Santa Biondo

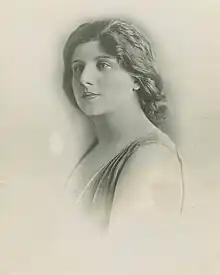
Santa Biondo, 1929

Santa Biondo (December 3, 1892, San Mauro Castelverde, Sicily – February 15, 1989, Stamford, Connecticut) was an American opera star whose career spanned from 1927 to 1938.